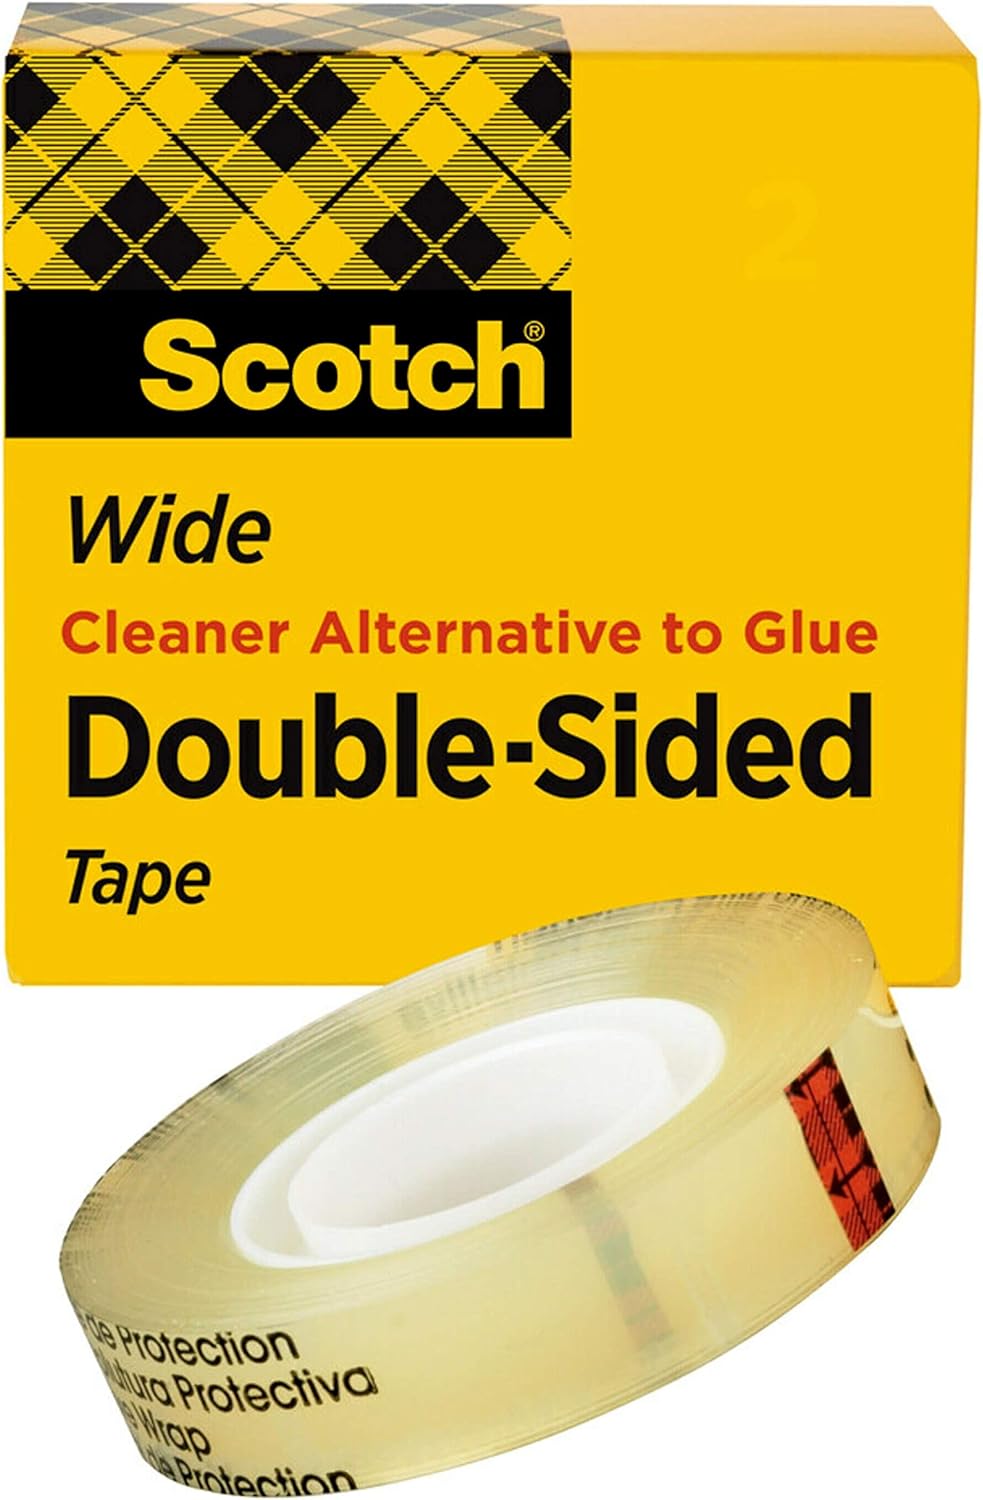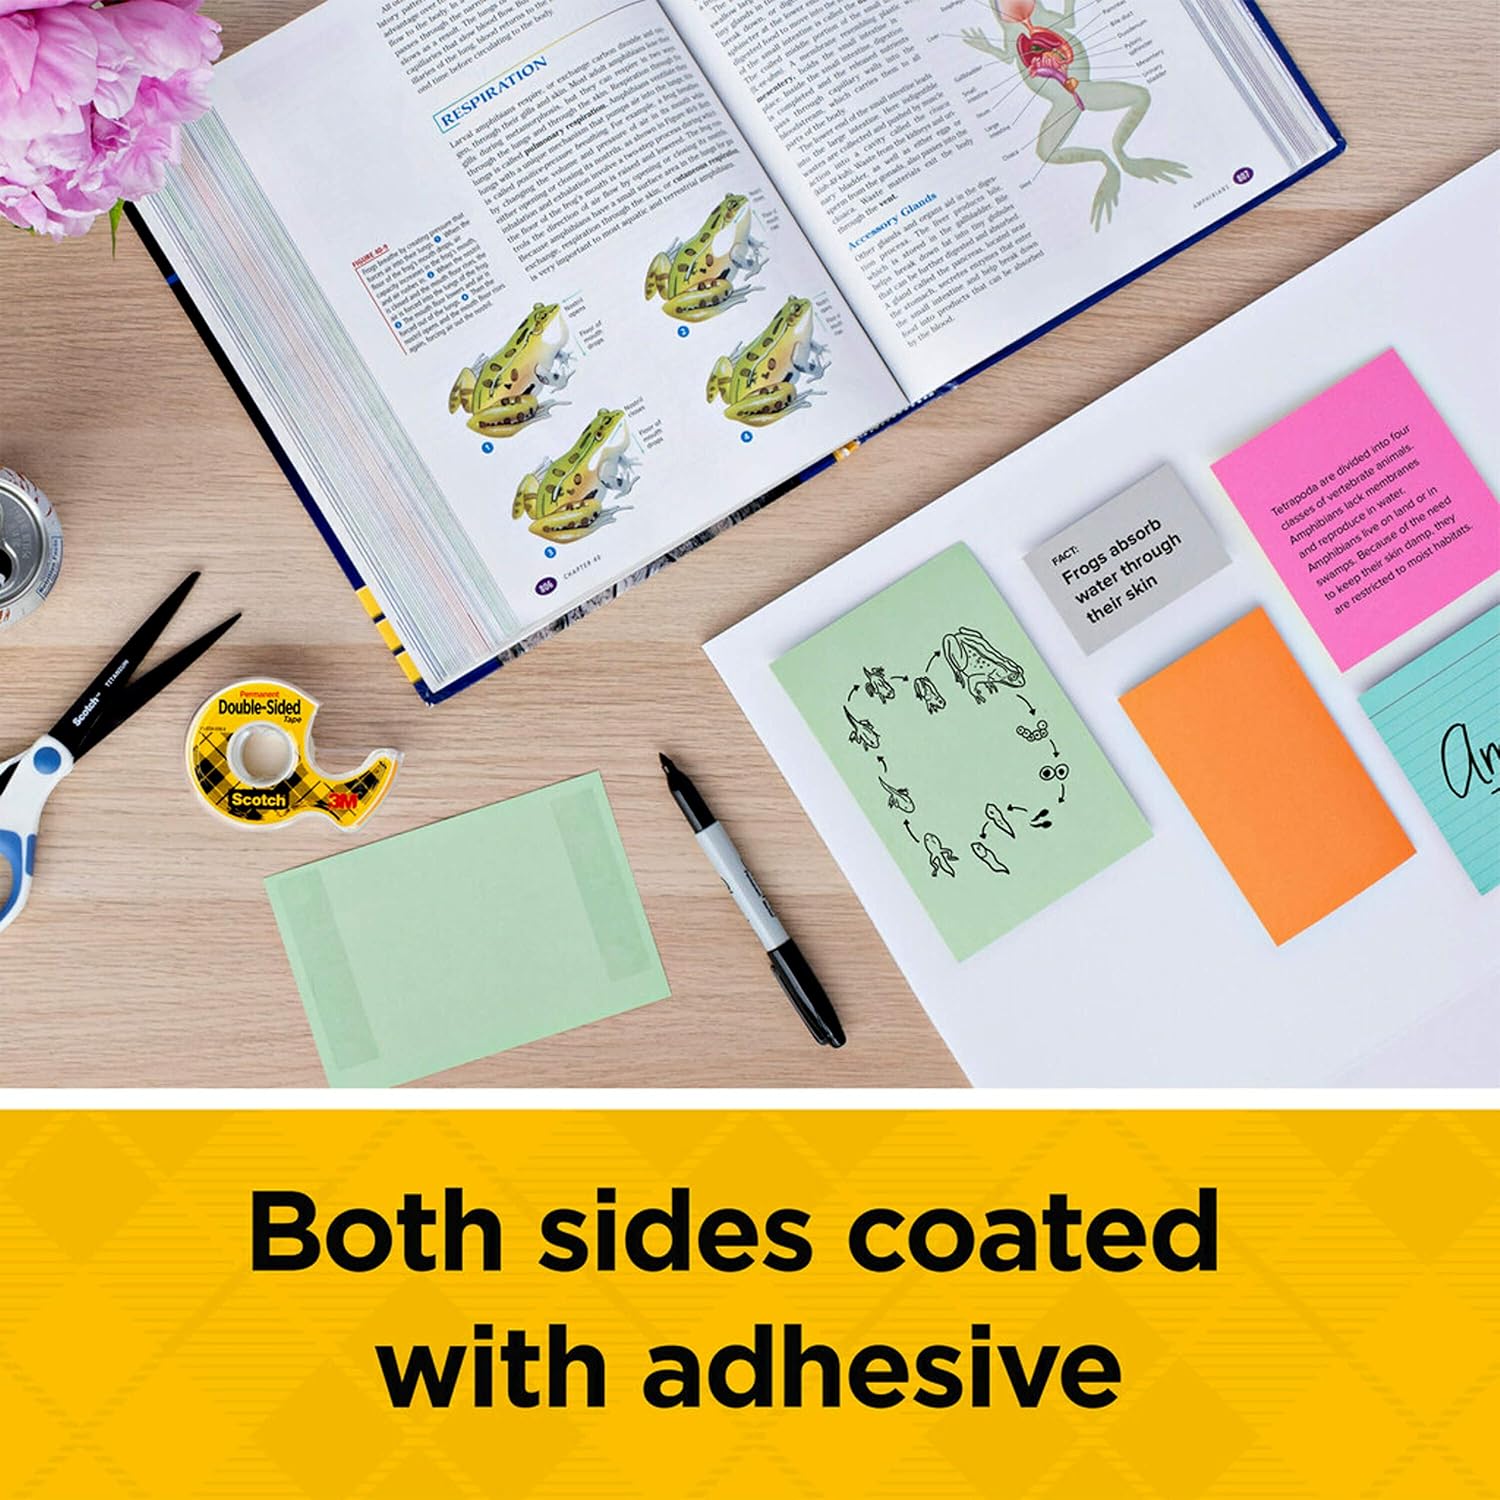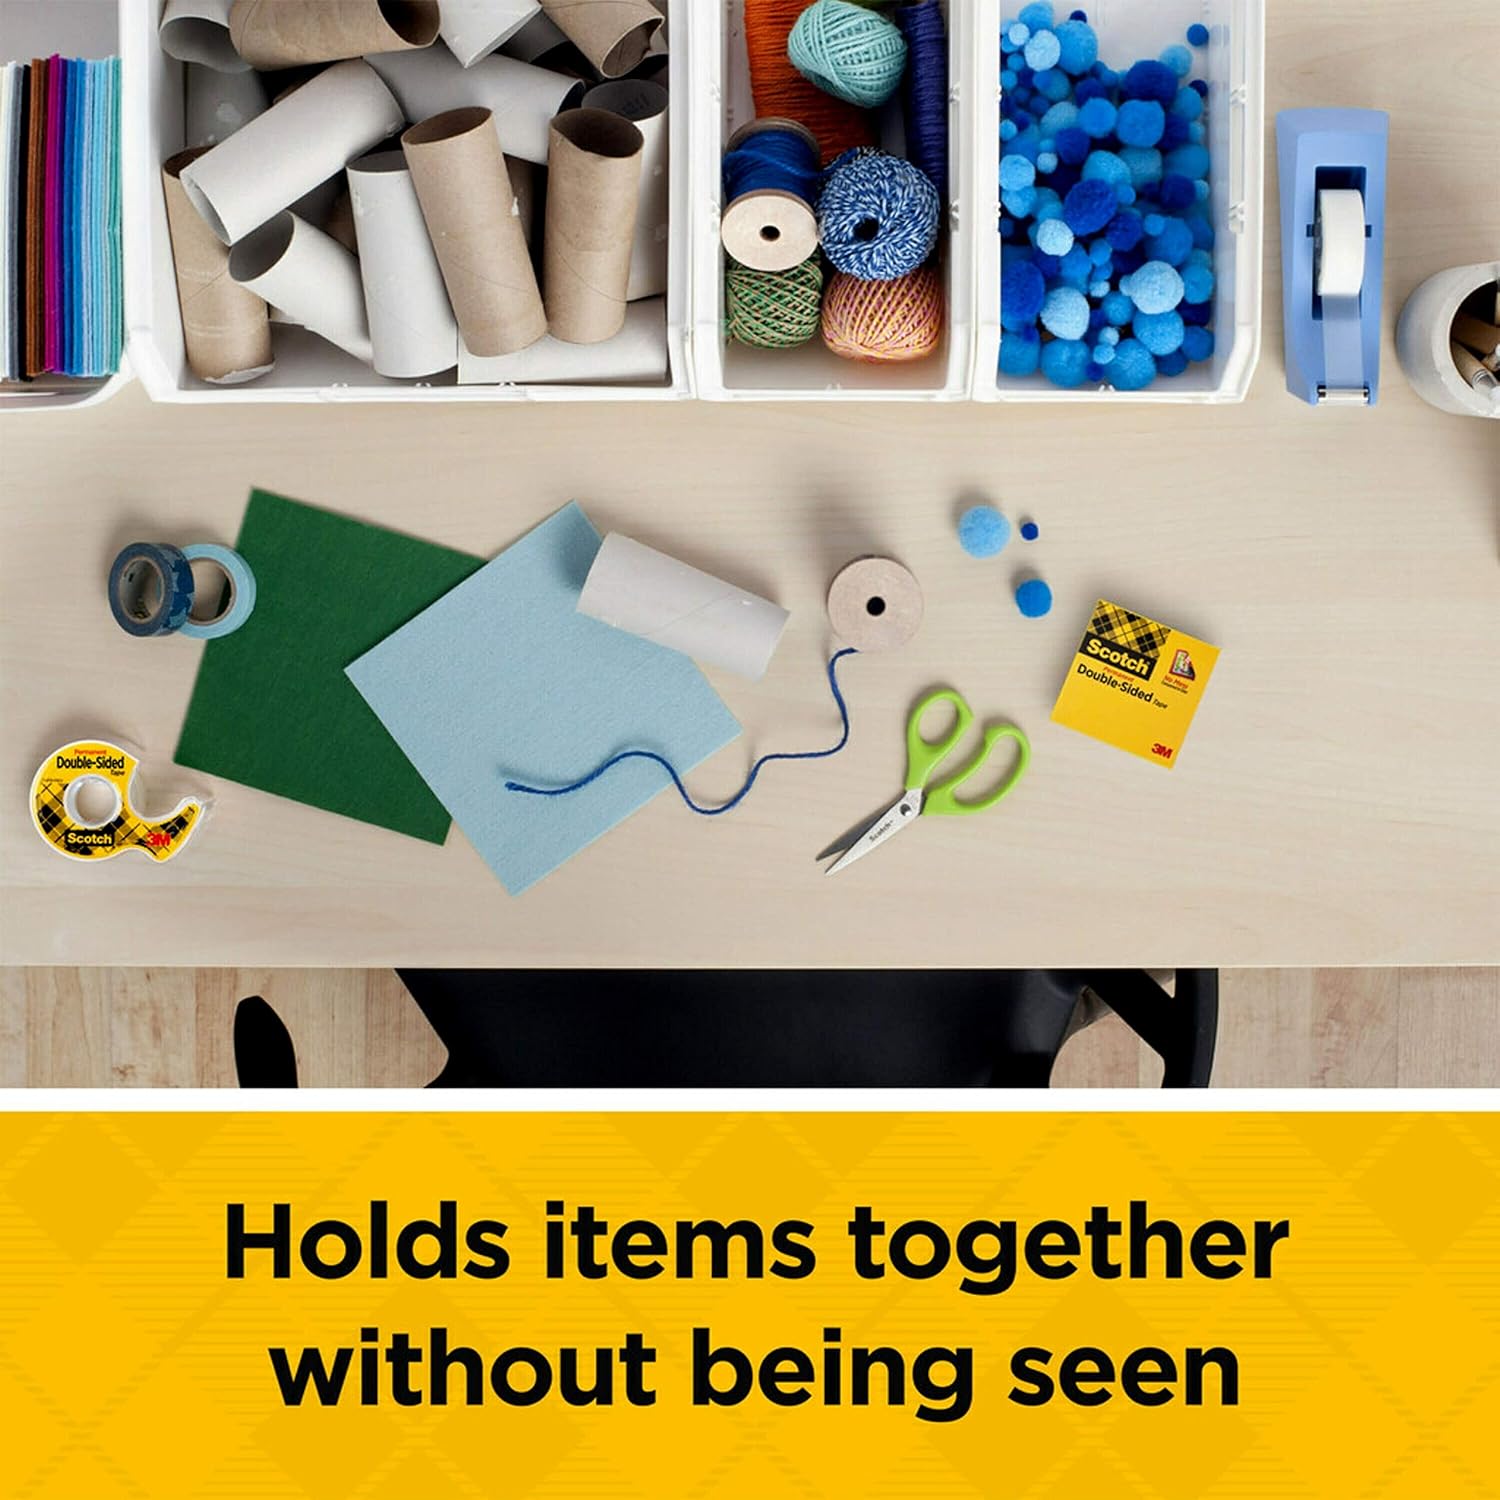
Scotch Double Sided Tape, 1 in x 1296 in, 1/Pack (665)
Category: Sports & Outdoors
Product Description Transparent tape coated with permanent adhesive on both sides is photo safe. Pulls off the roll smoothly and cuts easily. Resists drying out. Fits 3-inch core countertop dispensers. From the Manufacturer In 1930, 3M engineer Richard Drew invented an attractive, moisture-proof material to help grocers and bakers seal up their packages. Over 70 years later, Scotch ® tape boasts over 400 varieties sold under the Scotch ® and 3M™ brands. Now indispensible in homes and offices, Scotch ® tapes offer specialty and general solutions for many projects--from crafts and gift-wrapping to mounting and everyday sealing. Scotch ® Magic™ Tape Frosty on the roll but invisible on paper, Scotch ® Magic™ Tape features the original matte-finish design for a strong hold and seamless look. This tape pulls off the roll and cuts smoothly, resisting splits and tears for a sturdy piece. Thanks to its gentle adhesive, you can stick then re-stick each piece as your project demands, then jot a helpful note with a pen or pencil on top when you're done. Ideal Use: All home and office needs and craft projects. Scotch ® GiftWrap Tape Keep your presents secure and looking fabulous with Scotch ® GiftWrap Tape. Featuring a unique satin finish, this tape pulls smoothly from the roll and disappears on most gift-wrap papers for a seamless close. The paper holds together, and your gift takes on a professional appearance. Ideal Use: Gift-wrapping. Scotch ® MultiTask Tape For those everyday jobs, Scotch ® MultiTask Tape features a strong, moisture-resistant material ideal for a wide range of taping tasks. Thanks to its high-quality performance and unique design with crystal clarity, it's easy to subtly add a strip to a project for a professional look and a secure hold. Ideal Use: General tasks around the home and office, including household mending and sealing. Scotch ® Double-Sided Tape Versatile and convenient, Scotch ® Double-Sided Tape offers a mess-free alternative to glue sticks for those light-duty attaching and mounting tasks. Featuring a two-sided adhesive, this tape comes in both a permanent and removable style so you can match the proper tape to the task. As a bonus, this tape is photo-friendly so you can keep your memories securely attached and looking good. Ideal Use: Craft projects, mounting, sealing, gift-wrapping, and decorating. Scotch ® Removable Tape Scotch ® Removable Tape features a unique adhesive that holds papers securely, while allowing you to remove or reposition each strip as needed. Because of its matte-finish, this tape adds a professional touch to layouts or posters. For those moments when you require a little explanation, jot a quick note on top with a pen or pencil. Ideal Use: General tasks around the home and office. Great for art, graphic design, or architectural layout projects. Scotch ® Pop-Up Tape Offering handy pre- cut strips, Scotch ® Pop-Up Tape puts convenience and organization at your fingertips. With several dispenser types to choose from, you can wear tape on your wrist, stick a tape disk to your desk, or use a mountable or portable dispenser where you need it most. The one-handed dispensing method allows you to work without pausing, so you can finish projects with ease and efficiency. Ideal Use: Gift-wrapping, desk, and home-office use. Scotch ® Packaging Tape For strapping, sealing, and protecting packages, nothing compares to Scotch ® Packaging Tapes. Ideal for shipping and storing, each tape is tear- and split-resistant for high-quality containment. Scotch ® Scissors An ideal tool for home, office, and school, Scotch ® Scissors offer high-quality performance and comfortable grip. Featuring titanium-fused or stainless steel blades, each scissor is designed to cut smoothly and accurately. Scotch ® Cutting Tools Scotch™ Cutters offer a faster, safer way to make clean, straight cuts. Ideal for gift-wrapping, opening mail, or cutting coupons, these tools offer speed and convenience for today's Scotch ® users. Post-it ® Notes Keep organized with the conveniently compact Post-it ® Notes. Featuring a gentle adhesive that won't mar the surface, Post-it ® Notes offer a wide variety of colors and sizes to suit your noting needs.
Features: Both sides coated with permanent adhesive | No glue mess | Cleaner way to create and craft presentations for work and for school vs. glue | Holds things together without being seen | Photo safe | Glides off roll smoothly, cuts easily | Holds securely | No liner | Made in the USA with globally sourced materials | 1 in. x 1296 in., 1 Roll, 3 in. core